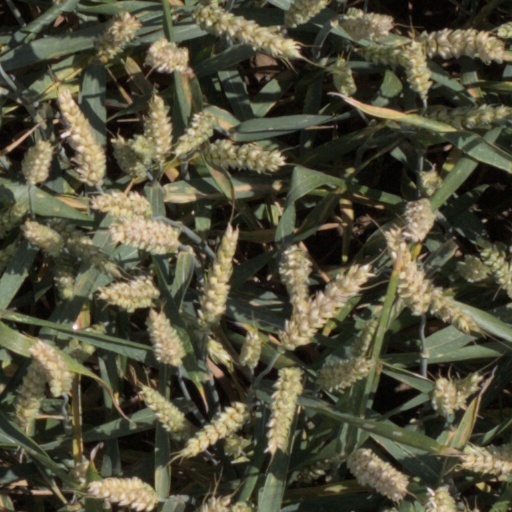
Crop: wheat